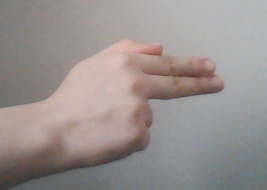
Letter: ghain